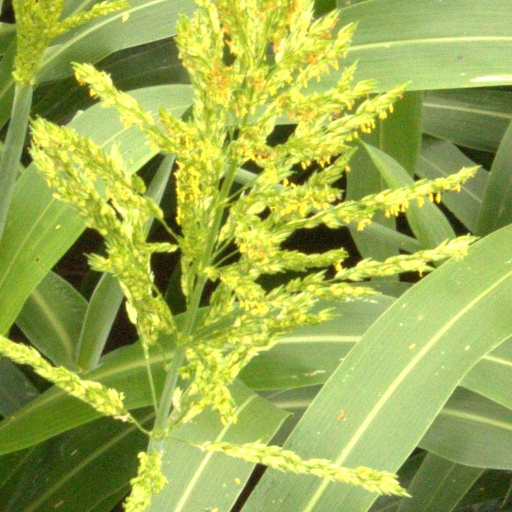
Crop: sorghum